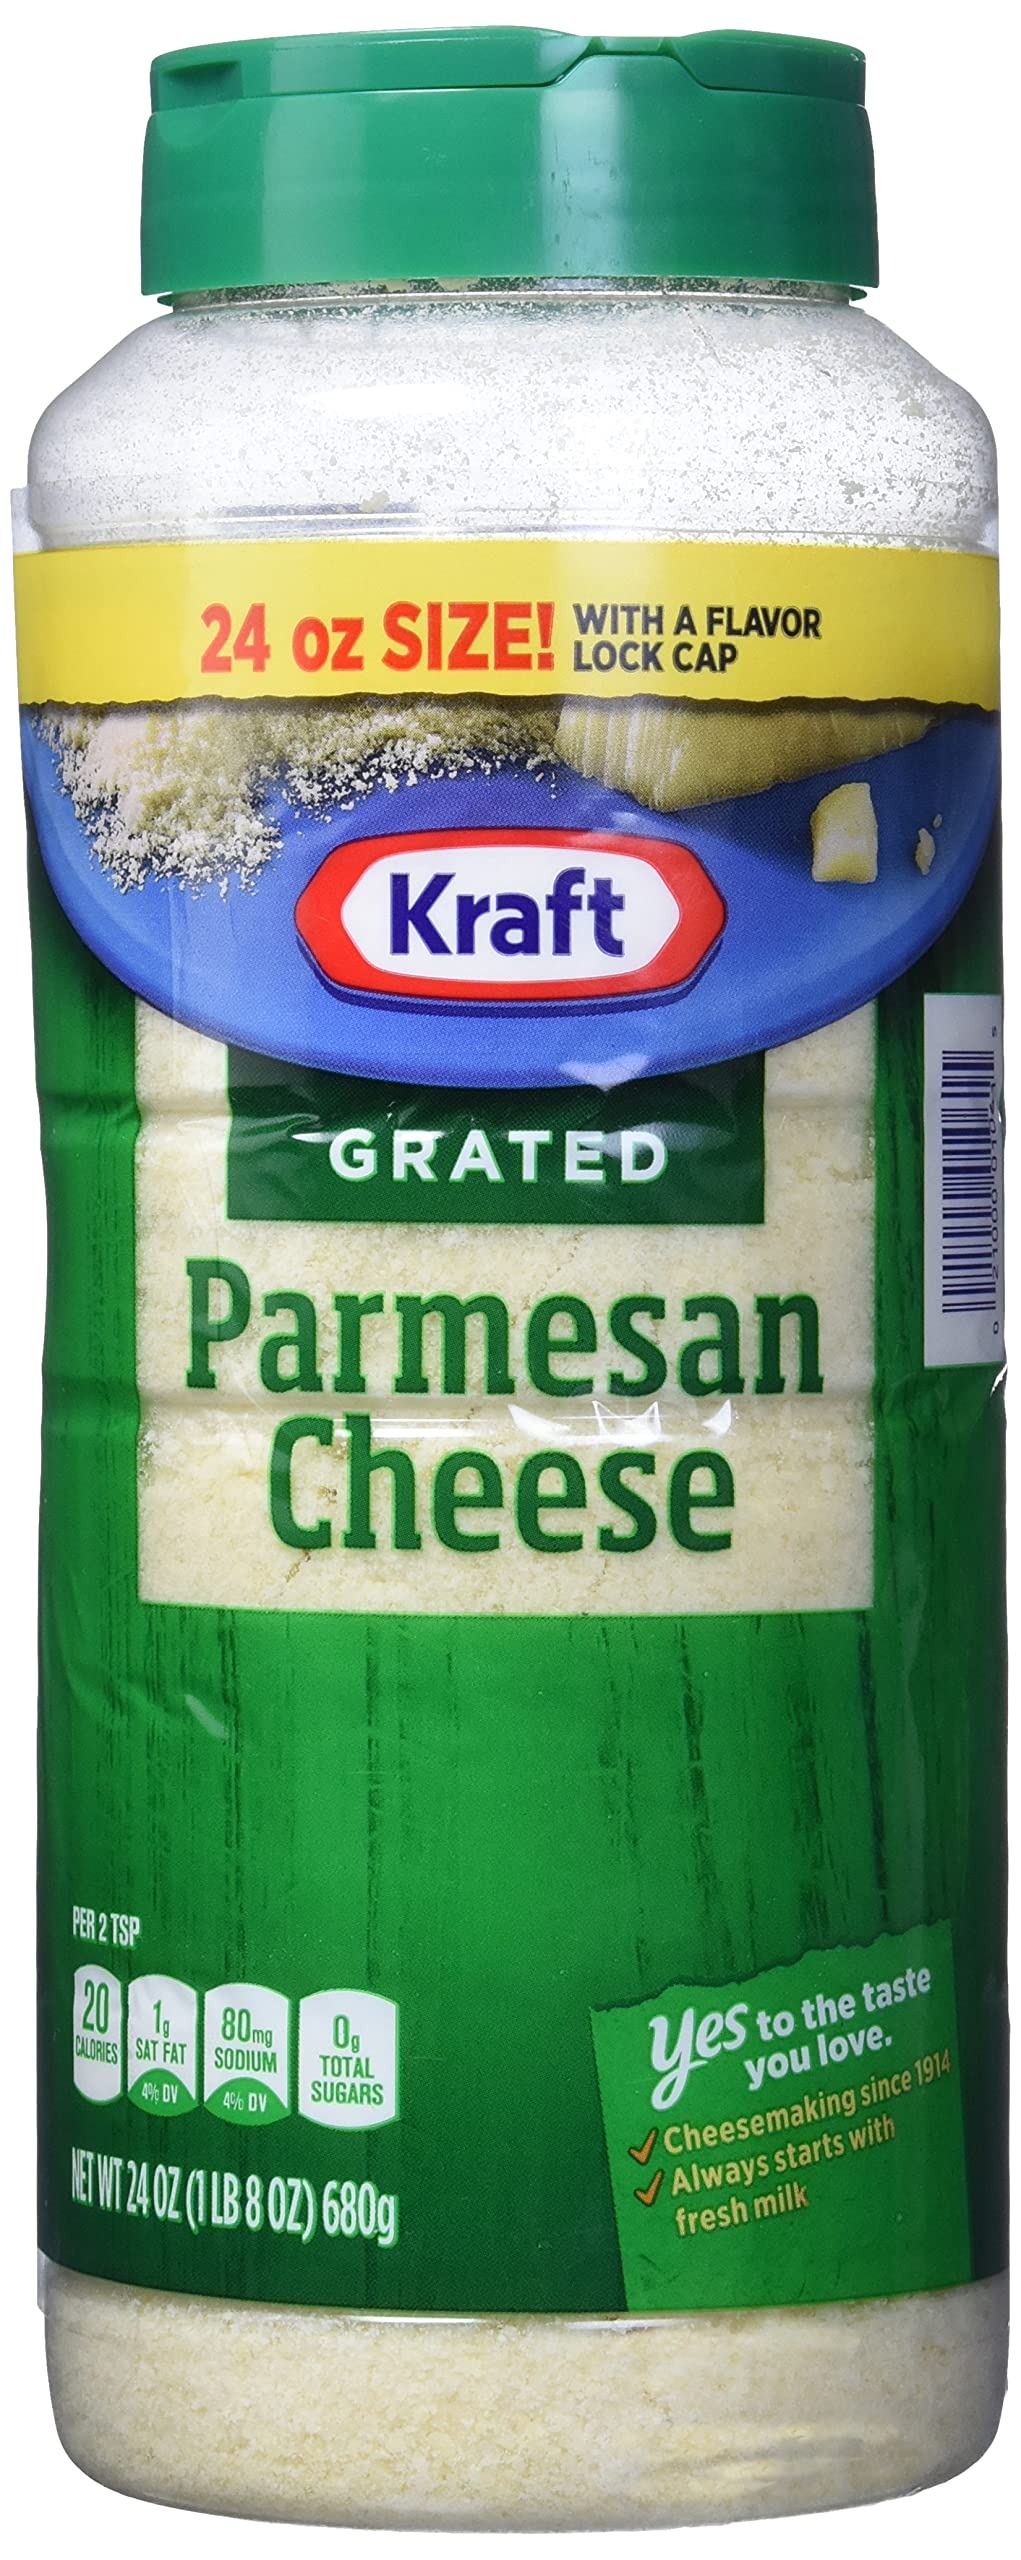
Item Name: Kraft 100% Grated Parmesan Cheese, 24 Oz
Bullet Point 1: Kraft grated Parmesan cheese is made with premium quality milk
Bullet Point 2: Suitable for vegetarians
Bullet Point 3: Grated for convenience
Value: 24.0
Unit: Ounce

Price: 7.98